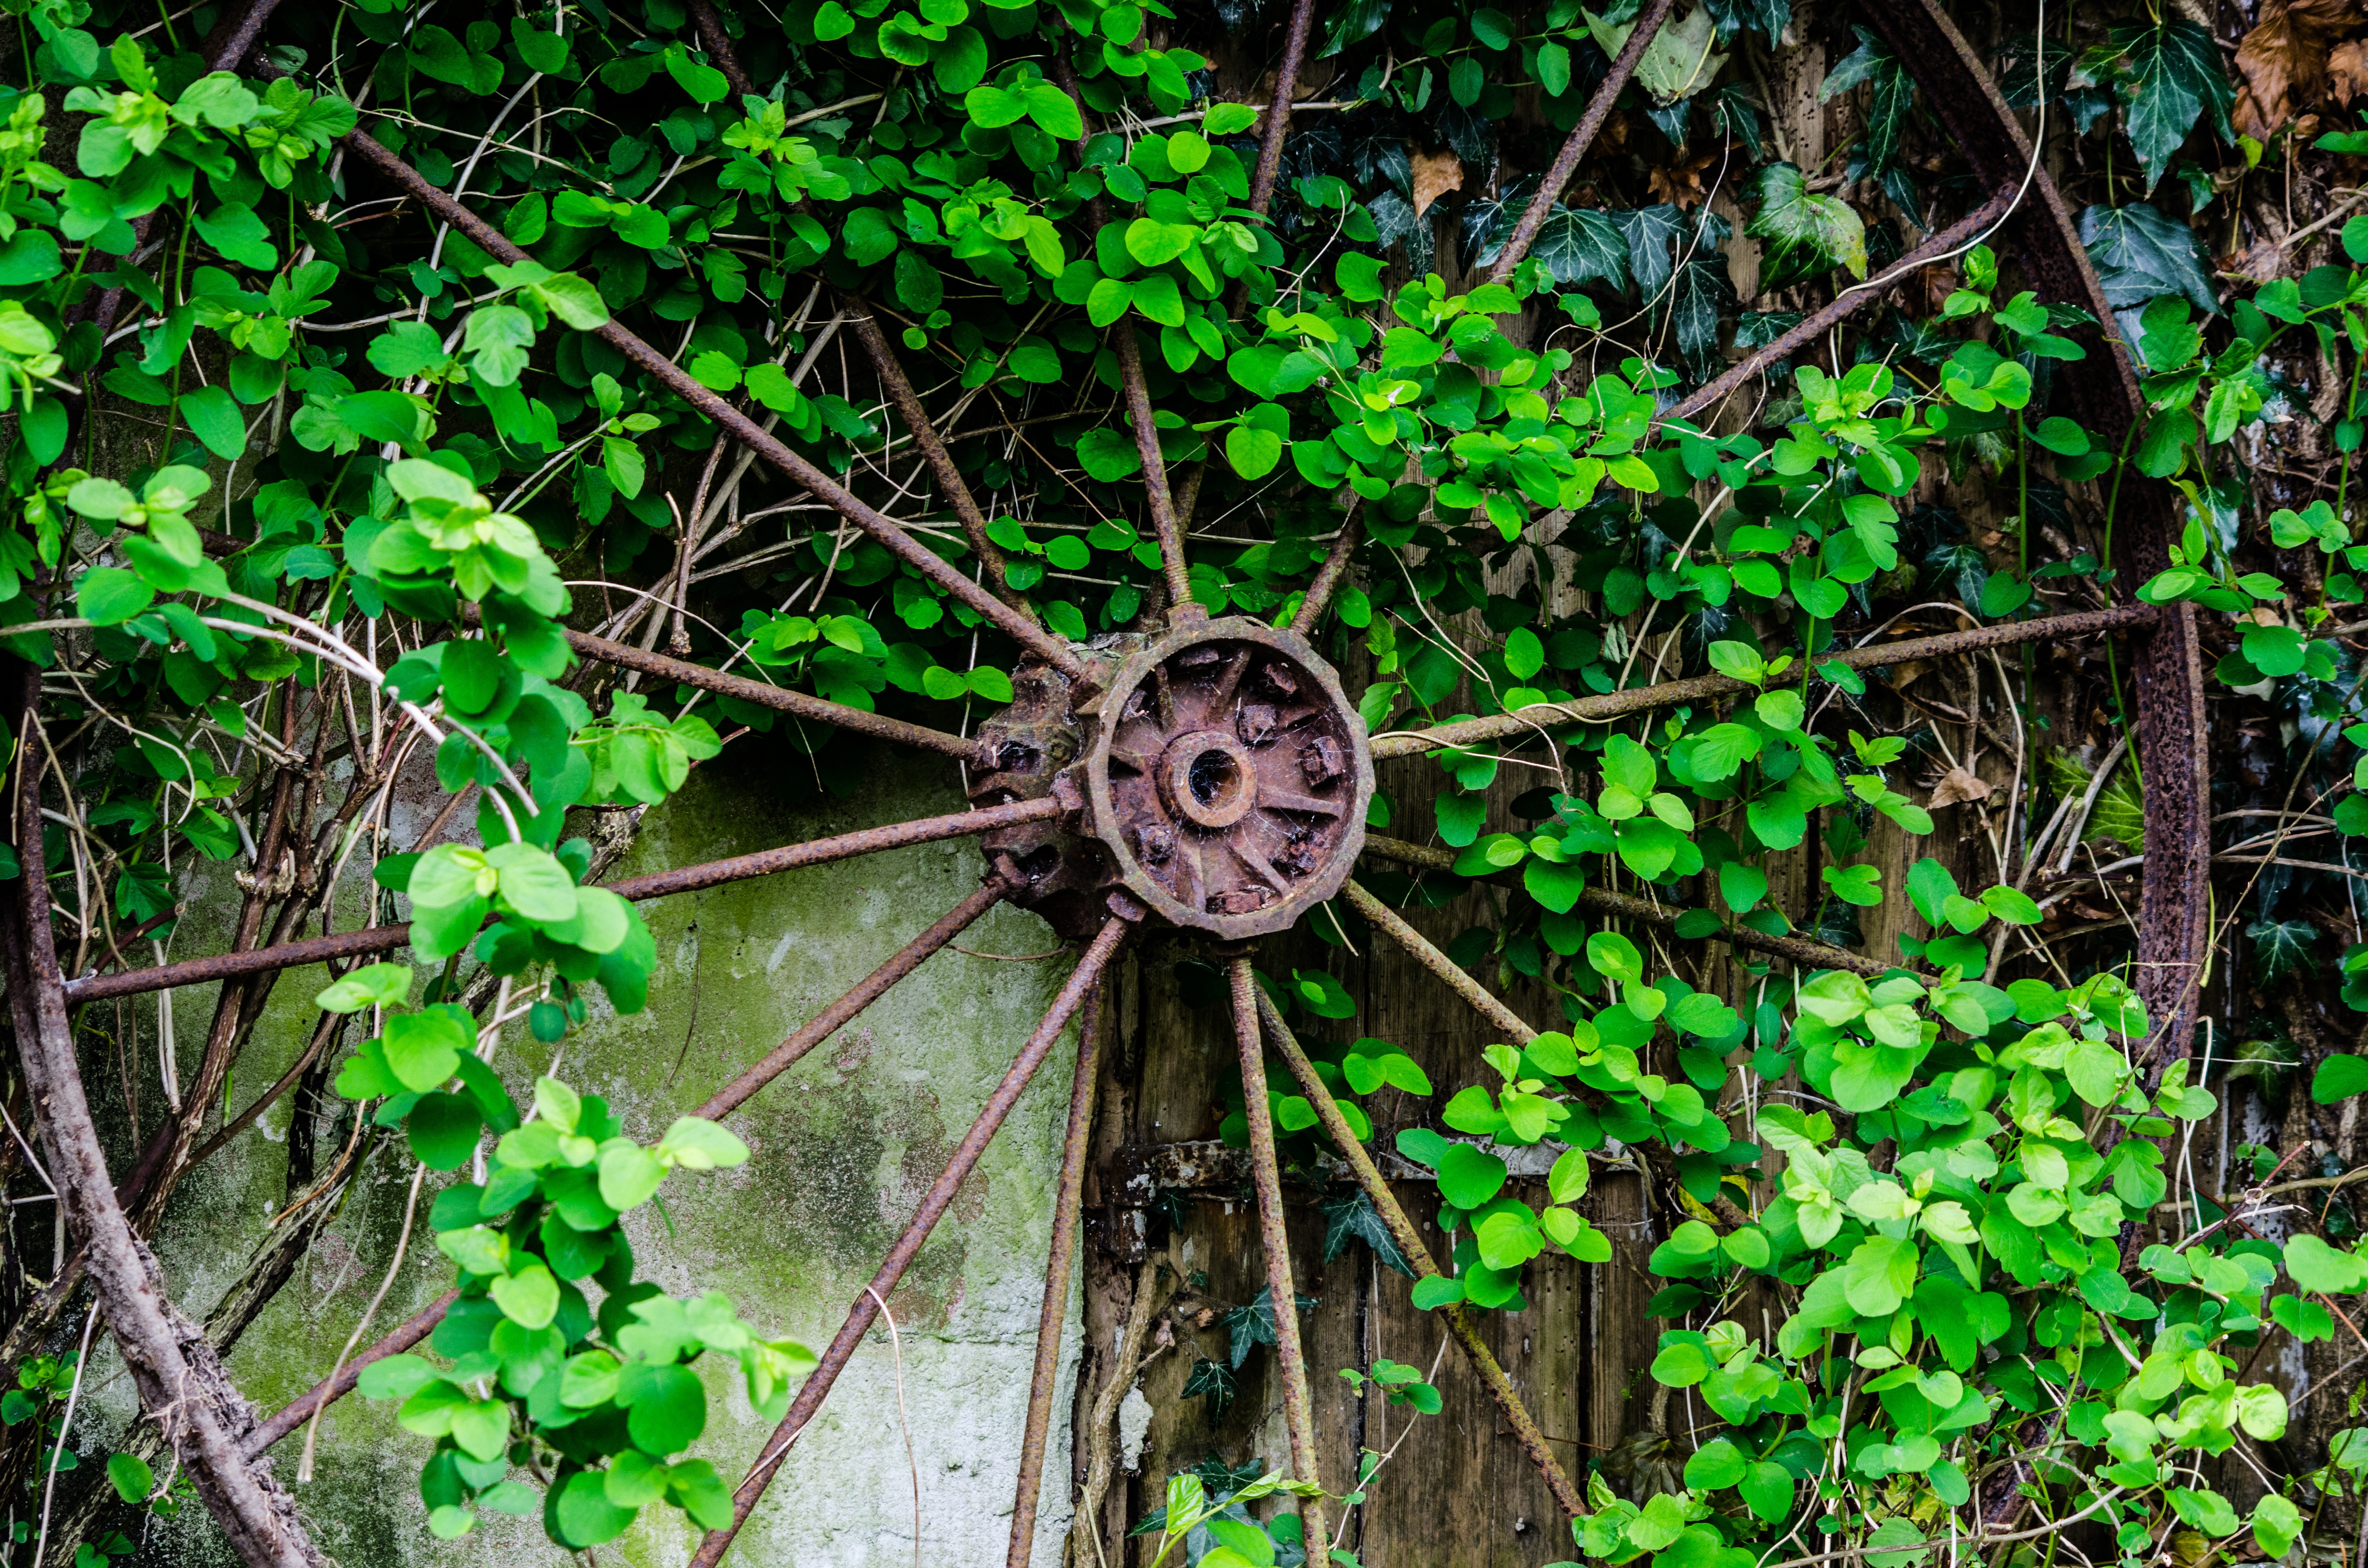
tree, nature, forest, plant, farm, vintage, antique, wheel, retro, leaf, round, flower, old, wall, rustic, steel, rust, decoration, green, jungle, metal, brown, abandoned, garden, flora, rainforest, iron, woodland, habitat, natural environment